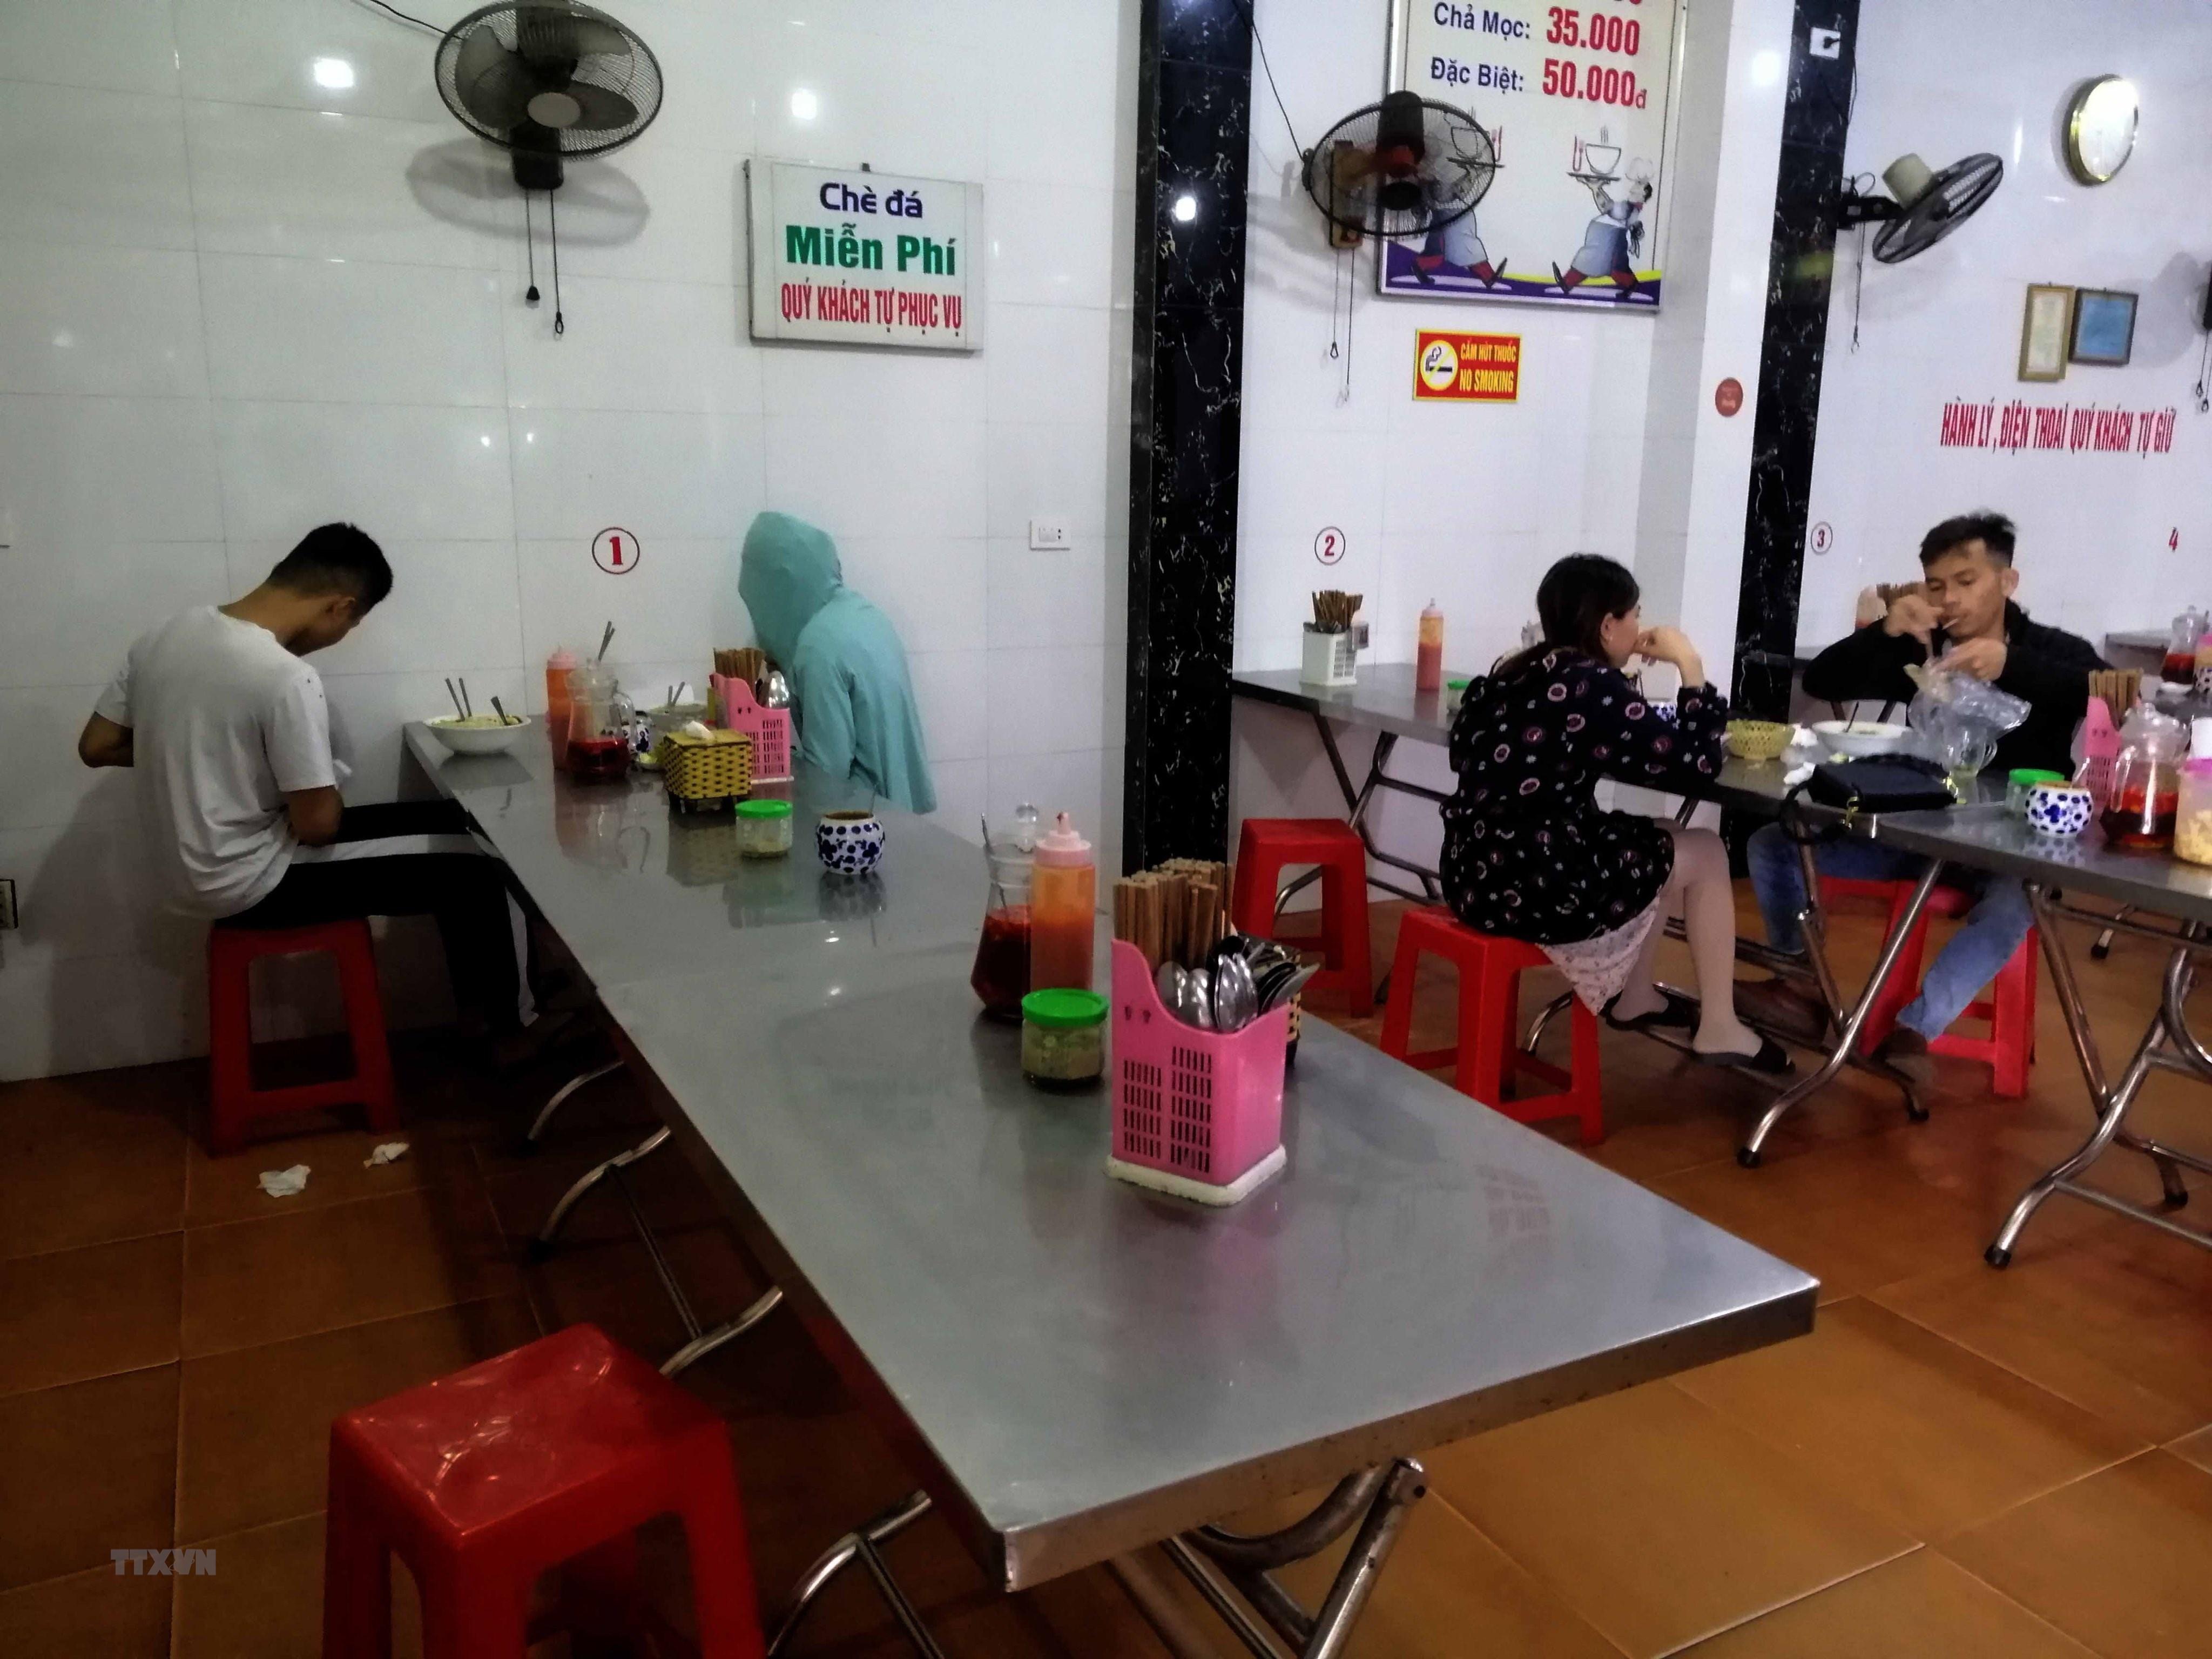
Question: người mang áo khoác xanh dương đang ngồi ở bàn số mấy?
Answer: người mang áo khoác xanh dương đang ngồi ở bàn số 1